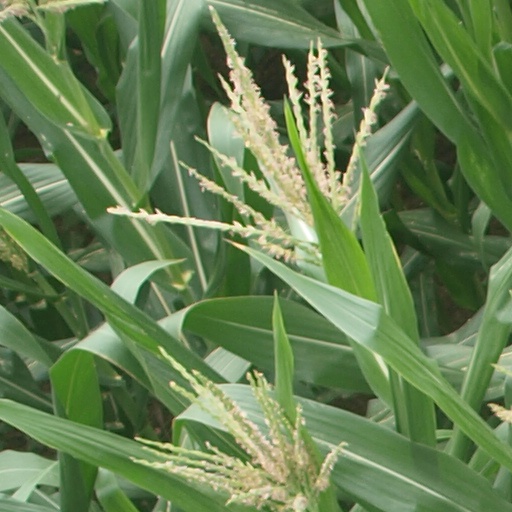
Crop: maize; corn